Kobina Gyan

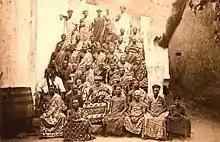
Kobina Gyan and his supporters upon his return to Elmina in 1894.

Kobina Gyan was born in Elmina to Kobina Conduah, who became "Edinahene" in 1863. During his father's reign, Kobina Gyan was sub-king ("ohin nadir ekyen") and acted as a prominent spokesperson for the Elmina community. When the enforcement of the 1867 Anglo-Dutch Convention for an Interchange of Territory on the Gold Coast of Africa resulted in a siege of Elmina by the Fante Confederacy, Kobina Gyan co-authored the August 1868 petition to king William III of the Netherlands, asking him for help and assistance.